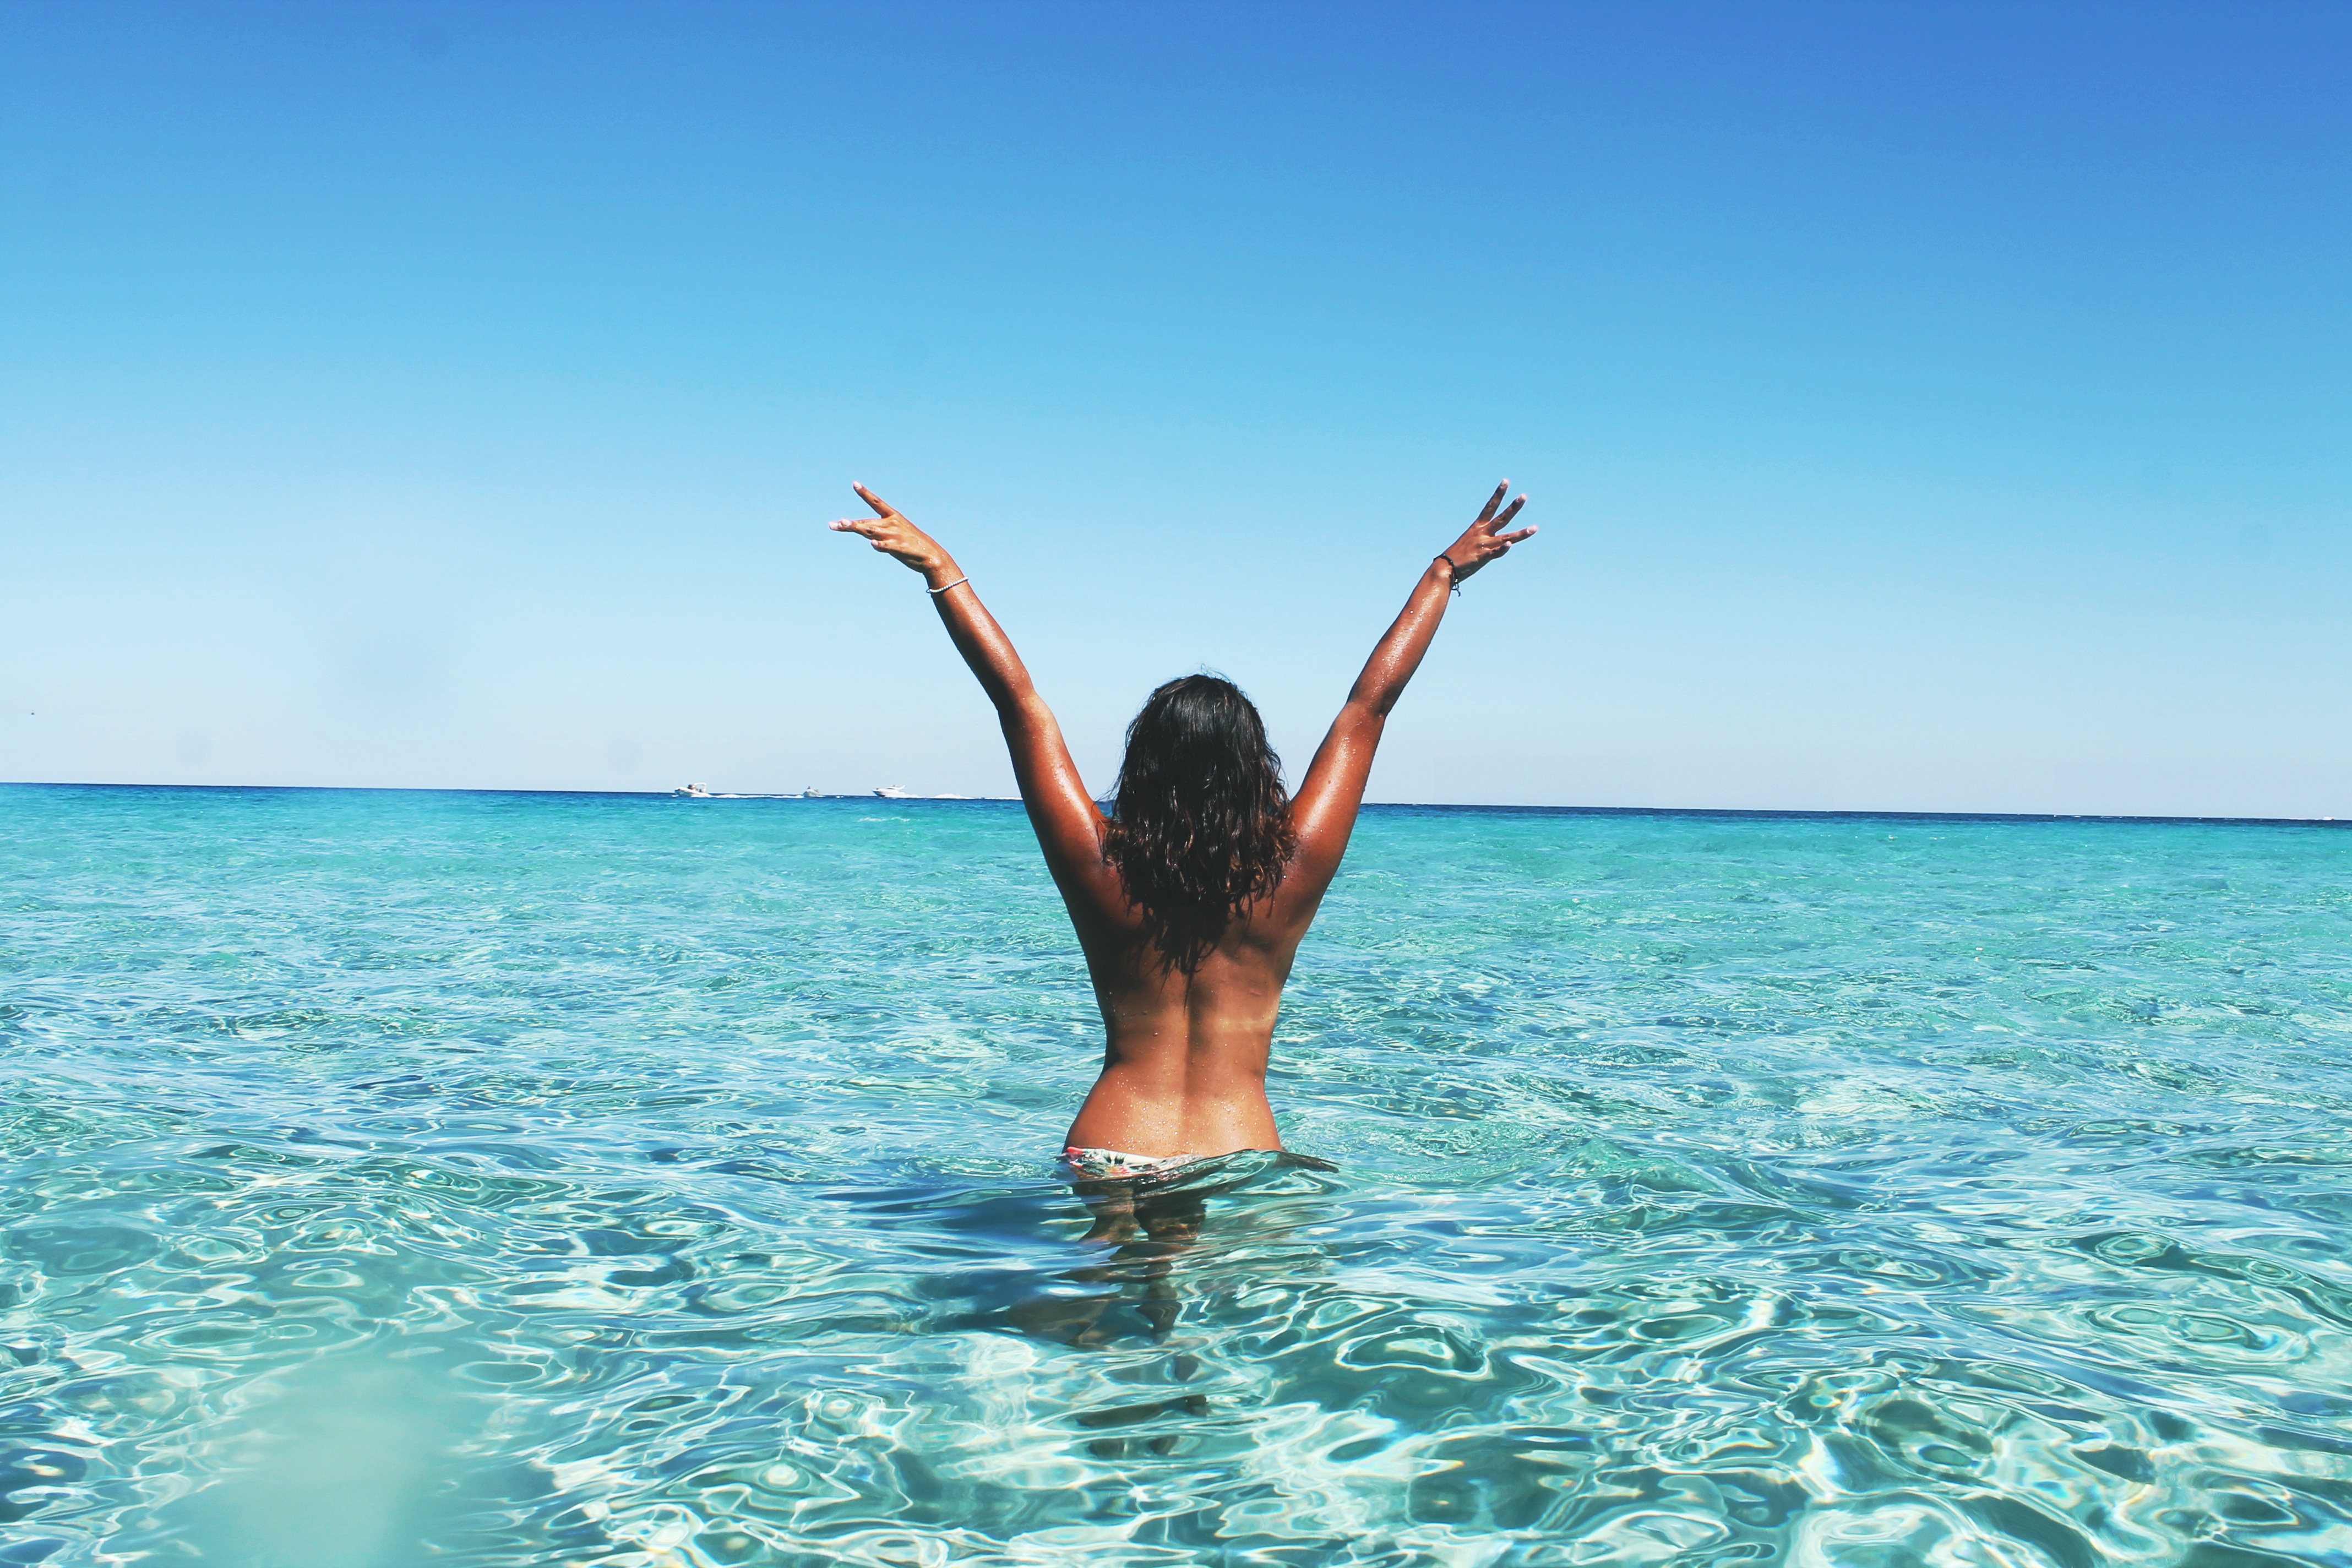
beach, sea, water, ocean, woman, vacation, tropical, freedom, leisure, sports, skin, caribbean